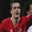
Label: man